Weltdeutsch

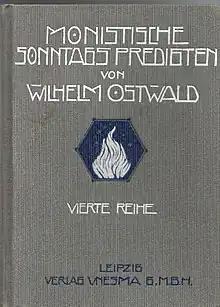
The front cover of the fourth volume of Ostwald's "Monistiche Sonntagspredigten"

During the First World War, German nationalism was popularised even amongst pacifists such as Ostwald. Ostwald was a signatory of the Manifesto of the Ninety-Three, and expressed his newfound nationalistic sentiments, alongside speeches and sermons, through the creation of his "Weltdeutsch", a simplified form of German with the goal of easing learning of the language in countries to be conquered by Germany and occupied by German troops, as part of the German colonial empire. Aside from uses as an easy to learn form of German, Ostwald also promoted Weltdeutsch as a new international language for science. In 1916, Ostwald published the fifth volume of his "Monistic Sunday Sermons", wherein he introduced the language in its 36th chapter, entitled ""Weltdeutsch"".